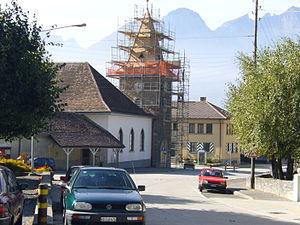
Roche est une commune suisse du canton de Vaud, située dans le district d'Aigle.